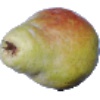
Label: pear_williams